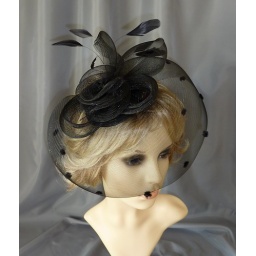
Beautiful hand sewn in house with spotted crin veil and feather trim. Can be ordered in other colours.